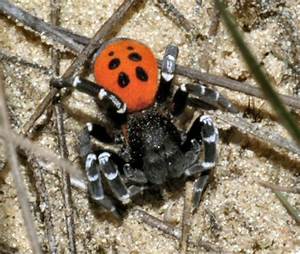
Label: ragno